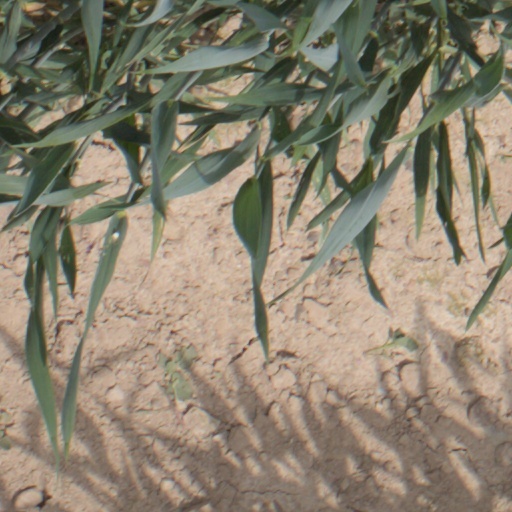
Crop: wheat